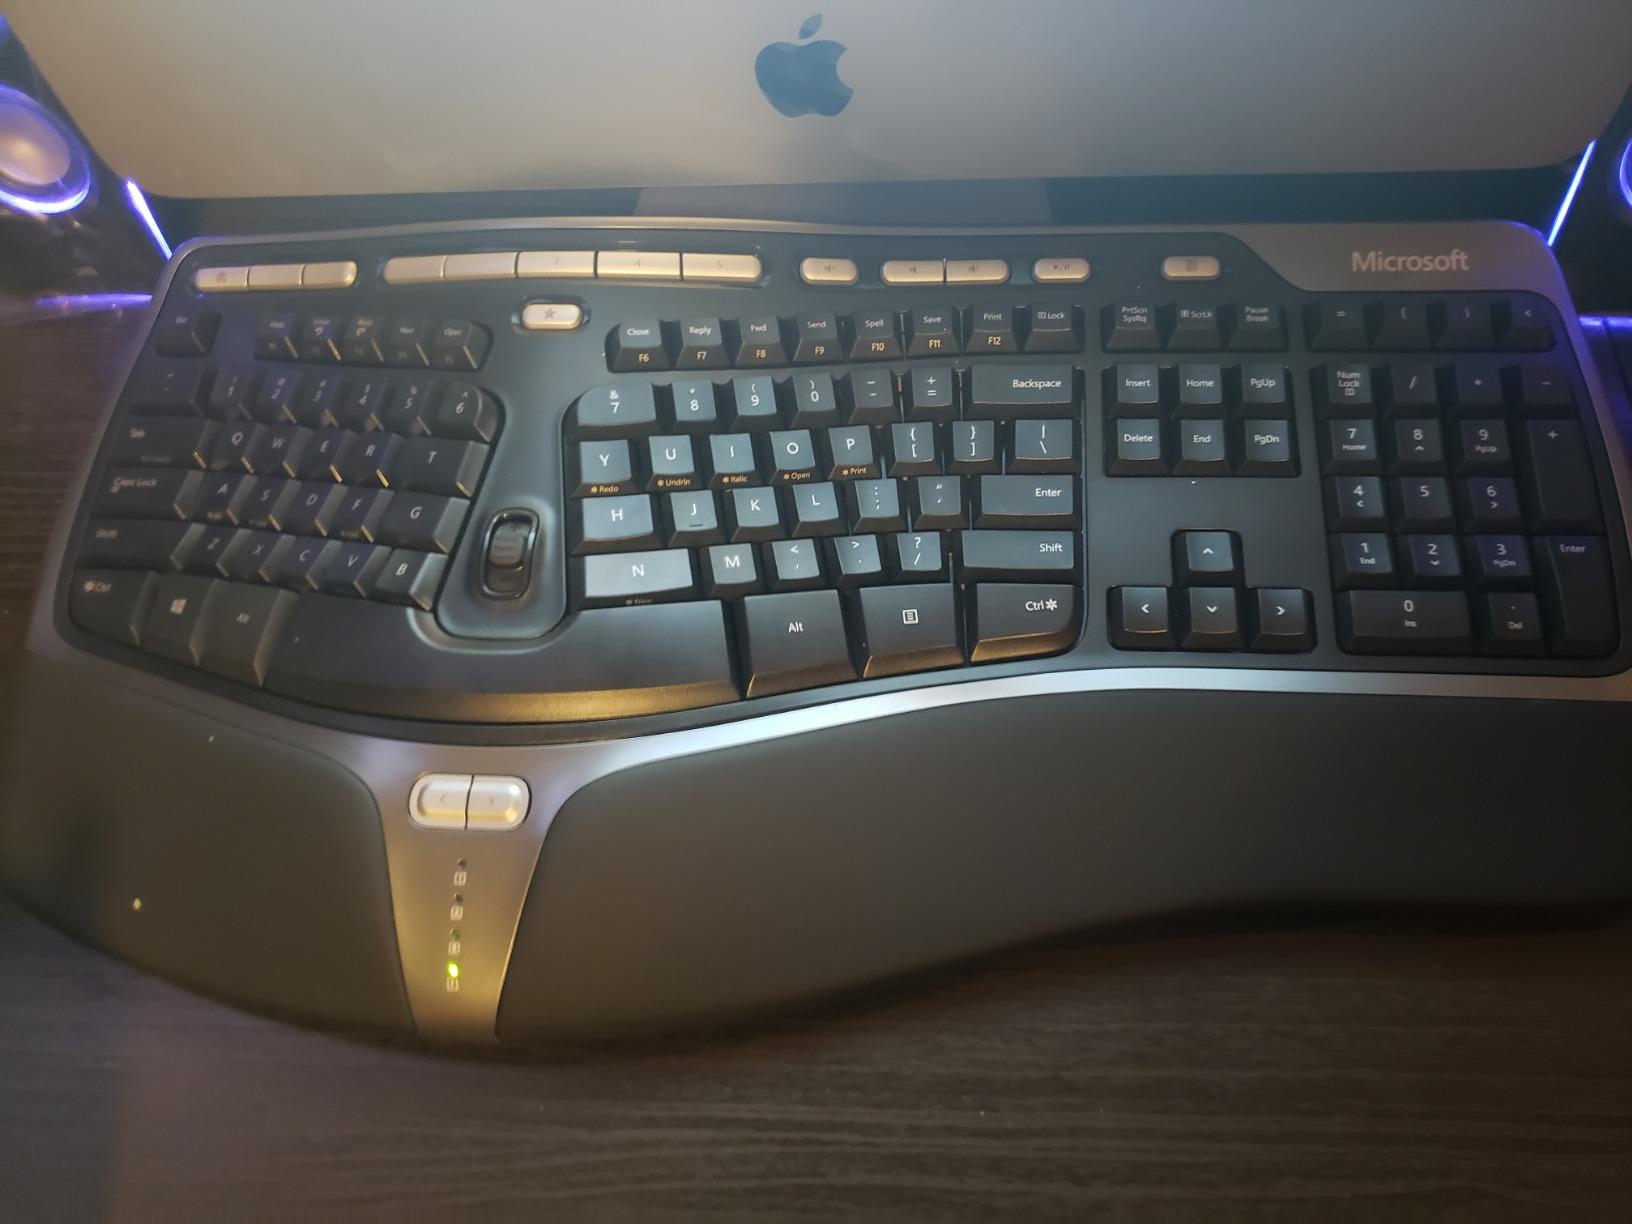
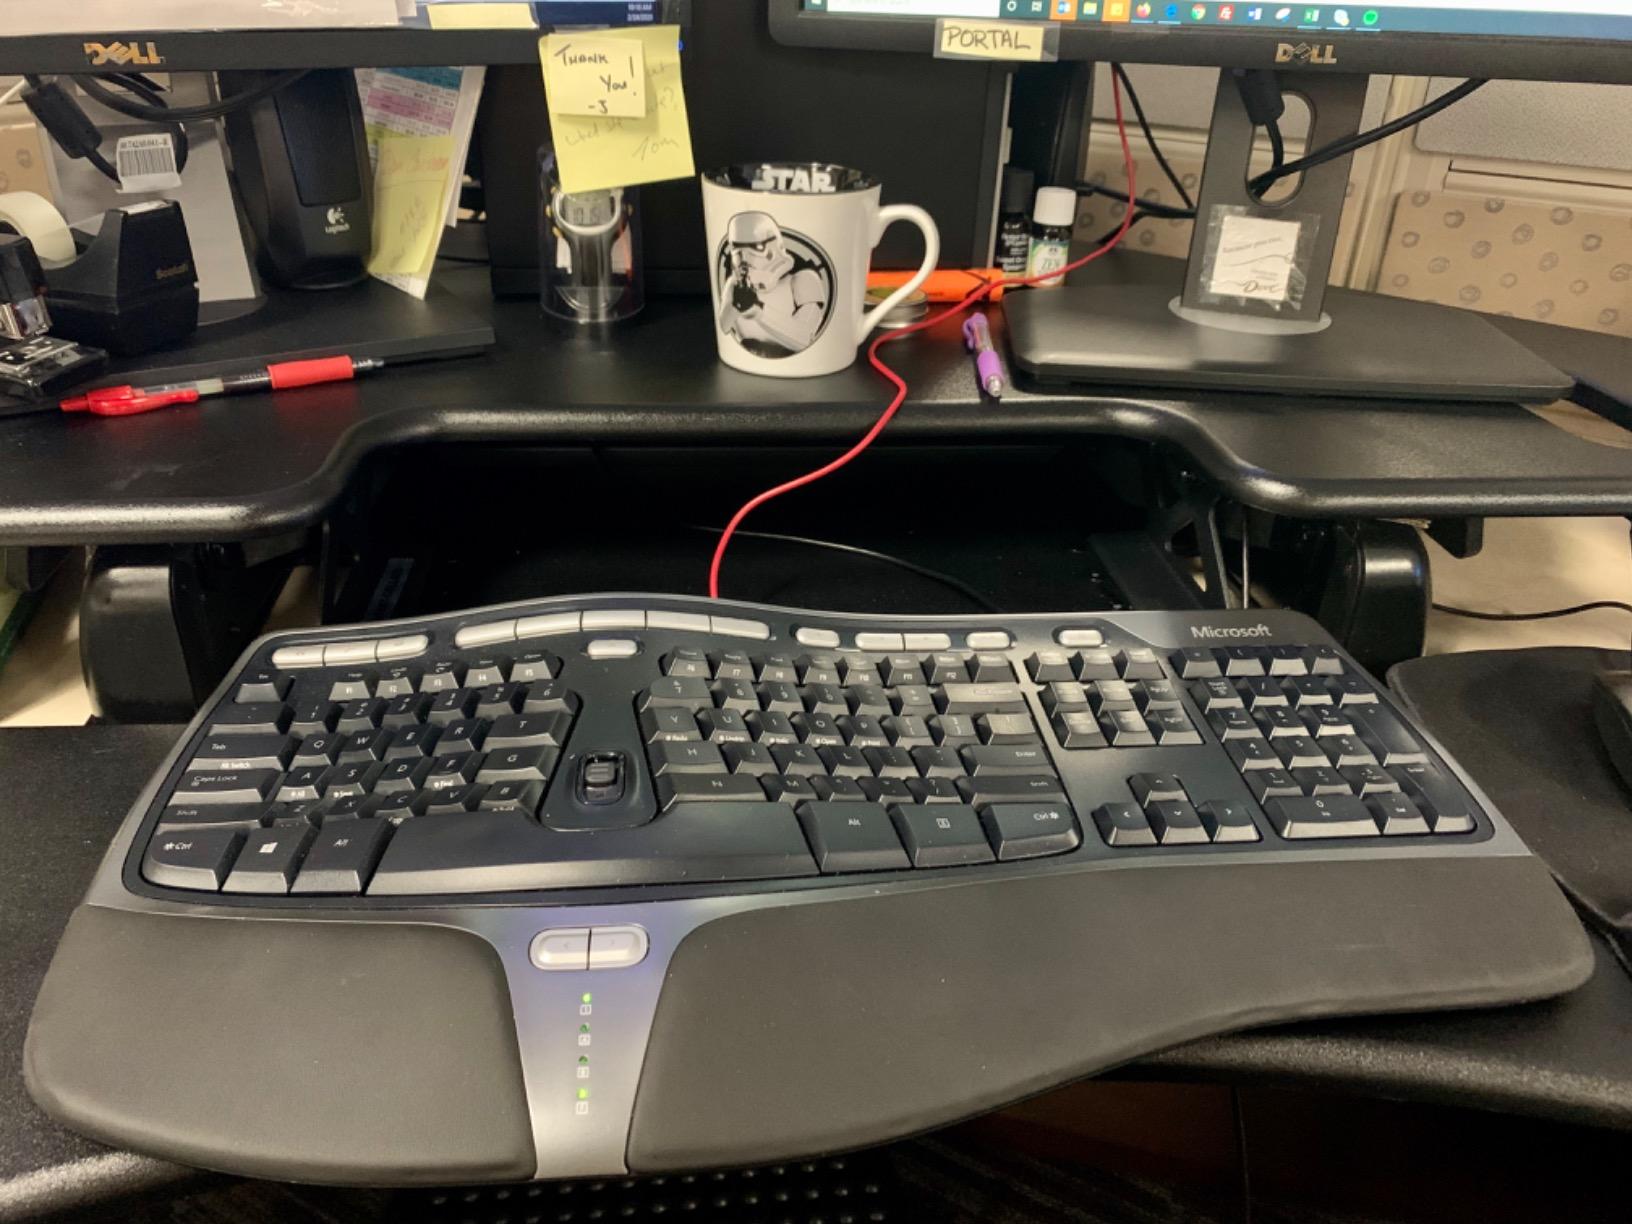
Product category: keyboard
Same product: yes